Science and technology in the United States

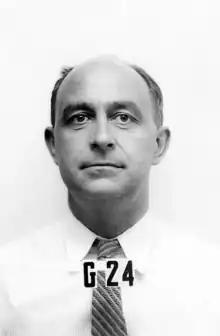
Enrico Fermi physicist and Nobel laureate, Fermi moved to the USA in 1938. He played a crucial role in the Manhattan Project, which led to the development of the atomic bomb.

Into the early 1900s, Europe remained the center of science research, notably in England and Germany. From the 1920s onwards, the tensions heralding the onset of World War II spurred sporadic but steady scientific emigration, or "brain drain", in Europe. Many of these emigrants were Jewish scientists, fearing the repercussions of anti-Semitism, especially in Germany and Italy, and sought sanctuary in the United States. One of the first to do so was Albert Einstein in 1933. At his urging, and often with his support, a good percentage of Germany's theoretical physics community, previously the best in the world, left for the United States. Enrico Fermi, came from Italy in 1938, and led the work that produced the world's first self-sustaining nuclear chain reaction. Many other scientists of note moved to the U.S. during this same emigration wave, including Niels Bohr, Victor Weisskopf, Otto Stern, and Eugene Wigner.